HMS Pasley (1916)

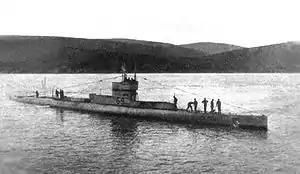
HMS "G9"

In foul weather on the night of 16 September 1917, whilst escorting a convoy from Aspö Fjord north of Bergen, Norway, to Lerwick, "Pasley" rammed and sank the submarine , after "G9" fired two torpedoes at her, believing her to be a German U-boat; one torpedo missed, the second failed to explode. "Pasley" stopped to pick up survivors, but only one member of "G9"s crew was saved, after Able Seaman Henry Old jumped from the destroyer into the sea to attach a running bowline around him, enabling him to be hauled aboard.